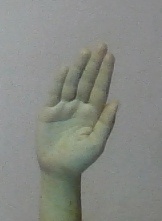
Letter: seen